USS Enterprise (CV-6)

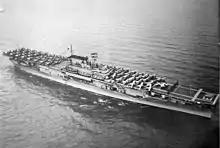
USS "Enterprise" in 1939

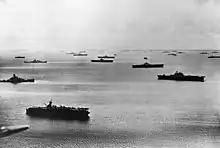
"Enterprise" on the right with the Fifth Fleet at Majuro, 1944

The sixth carrier built for the United States Navy and the second of the , "Enterprise" was launched on 3 October 1936 at Newport News Shipbuilding, sponsored by Lulie Swanson, wife of Secretary of the Navy Claude A. Swanson, and commissioned on 12 May 1938 with Captain Newton H. White, Jr. in command. "Enterprise" sailed south on a shakedown cruise which took her to Rio de Janeiro. Captain Charles A. Pownall relieved White on 21 December. After her return, she operated along the East Coast and in the Caribbean until April 1939, when she was ordered to duty in the Pacific.